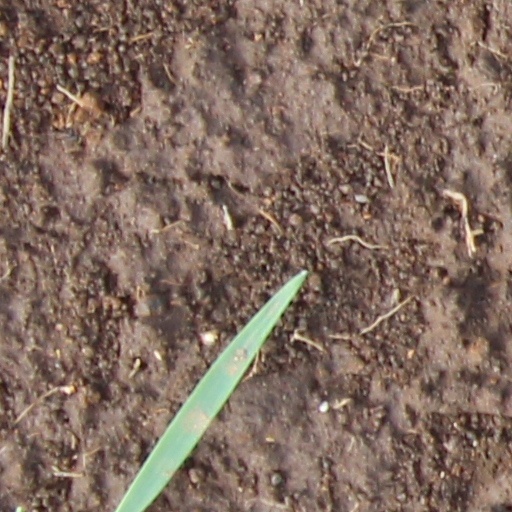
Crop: wheat